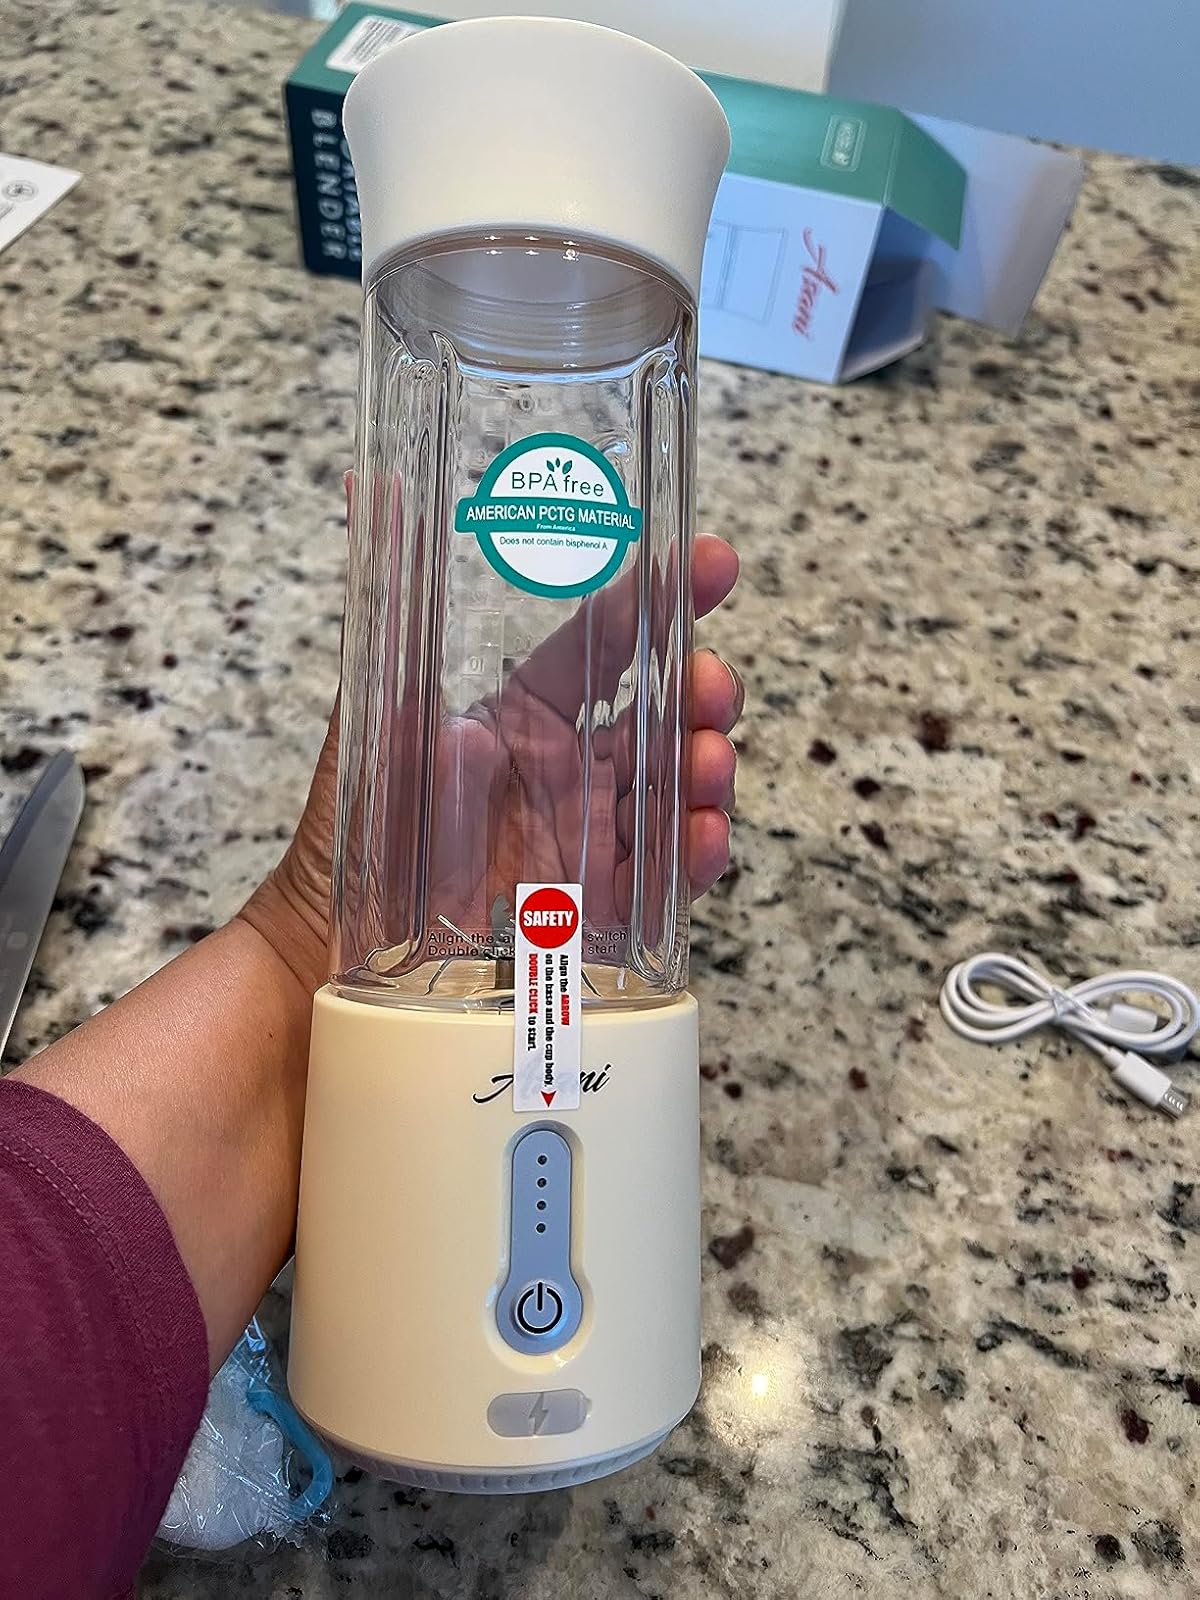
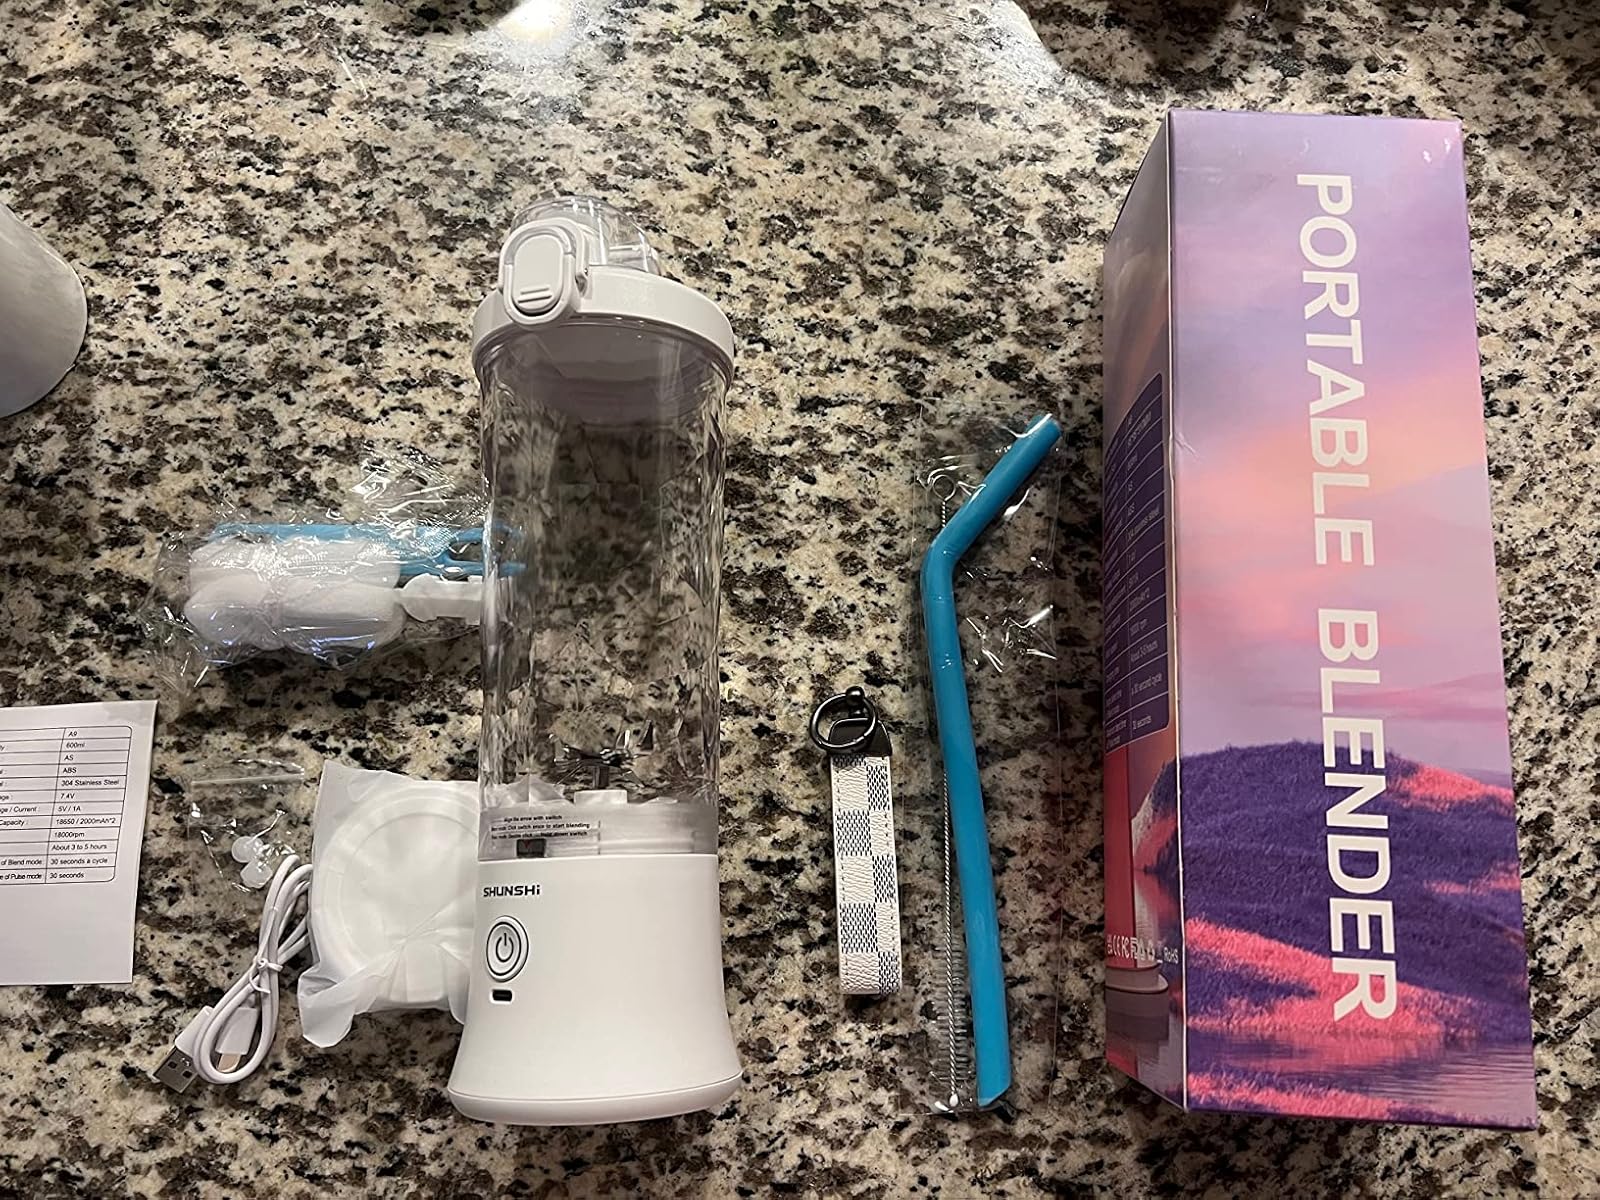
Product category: items_blender
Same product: no